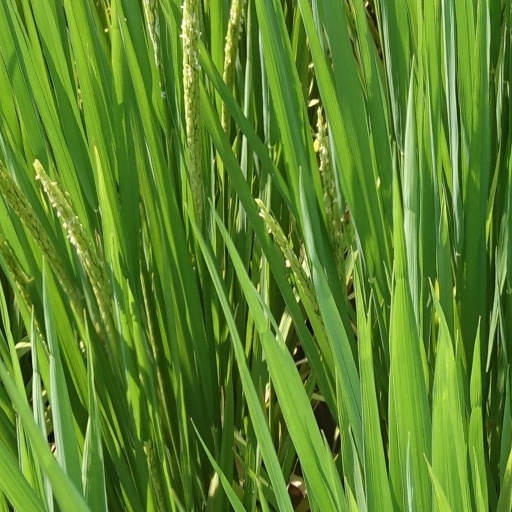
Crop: rice